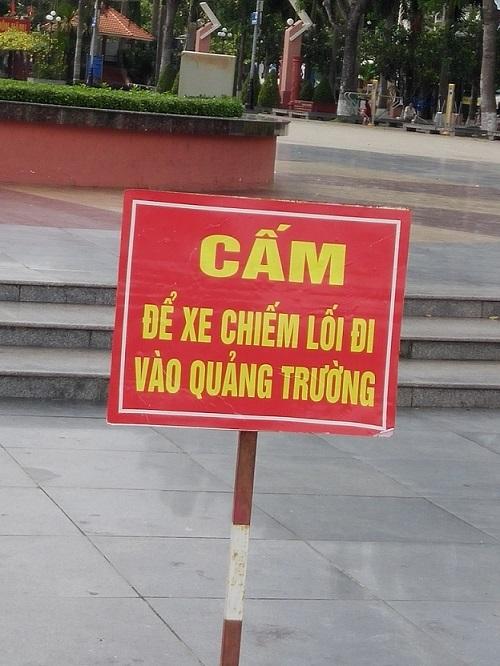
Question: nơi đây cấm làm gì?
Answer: cấm để xe chiếm lối đi vào quảng trường